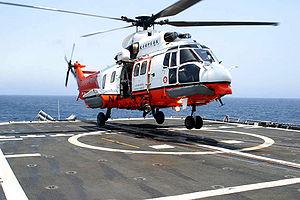
Le Hong Kong Government Flying Service est un département de support aérien de la région autonome de Hong Kong.
Les services médicaux aériens désignent l'ensemble des moyens aériens utilisés pour déplacer des patients vers et depuis des établissements de santé et des lieux d'accident. Le personnel fournit une gamme complète de soins préhospitaliers et d'urgence à tous types de patients lors d'opérations d'évacuation sanitaire ou de sauvetage aéromédical à bord d'hélicoptères et d'avions à hélices ou à réaction.